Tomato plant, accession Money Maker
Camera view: bottom (45 deg); turntable rotation: 150 degrees
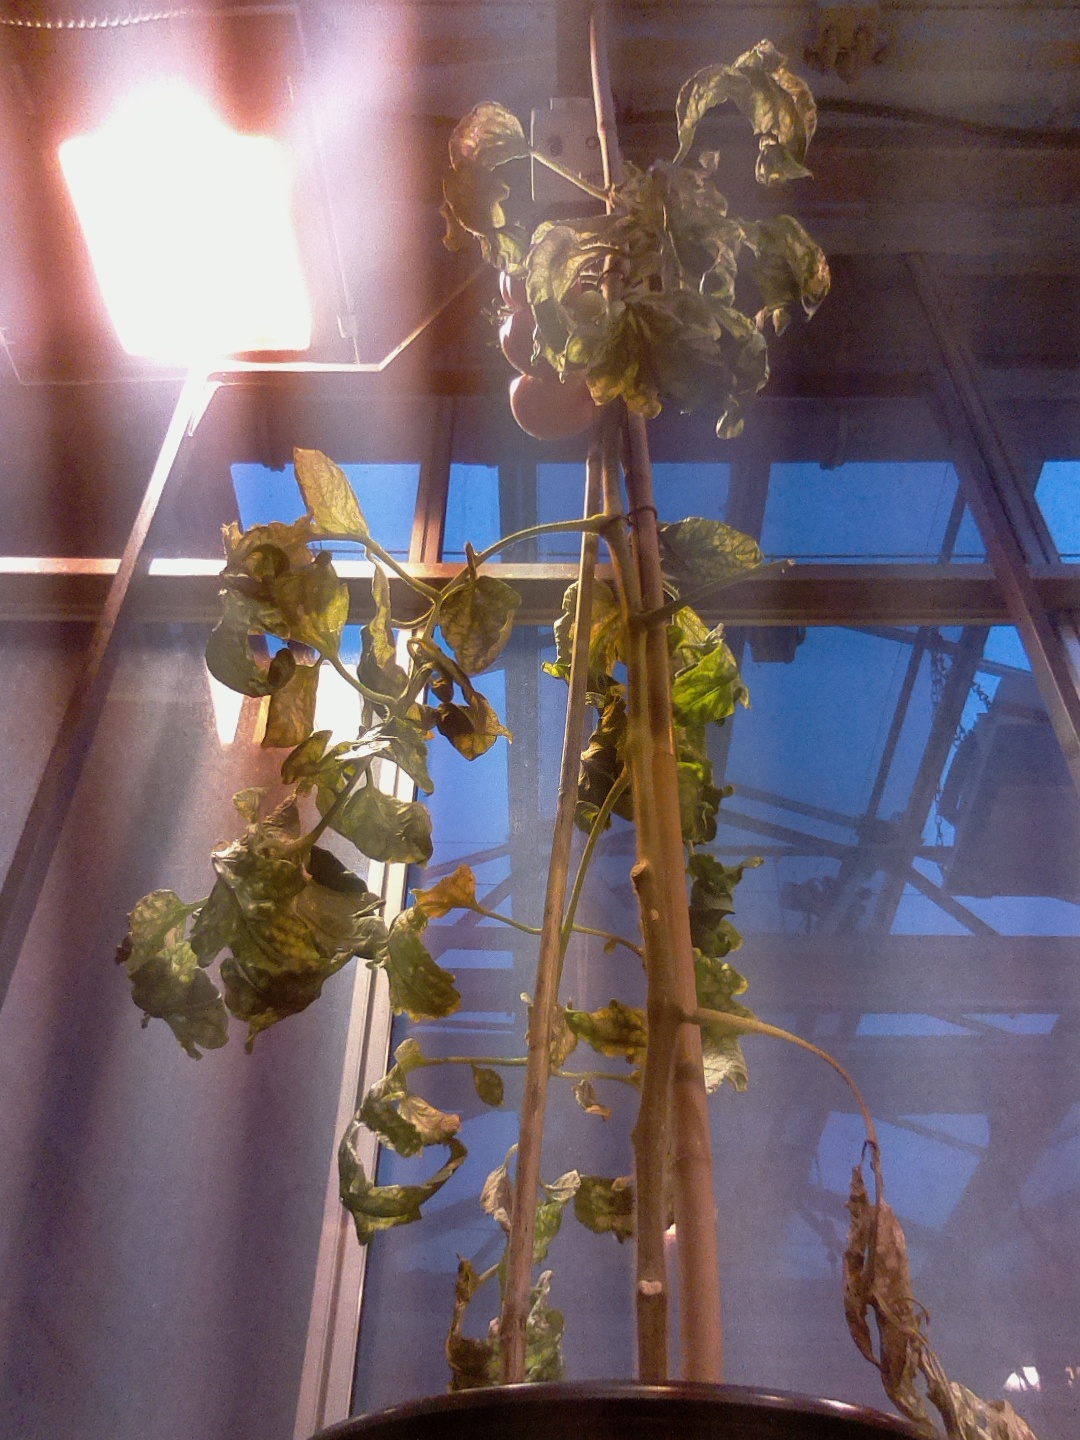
BBCH growth stage 85: 50%-60% of fruits show typical fully ripe color